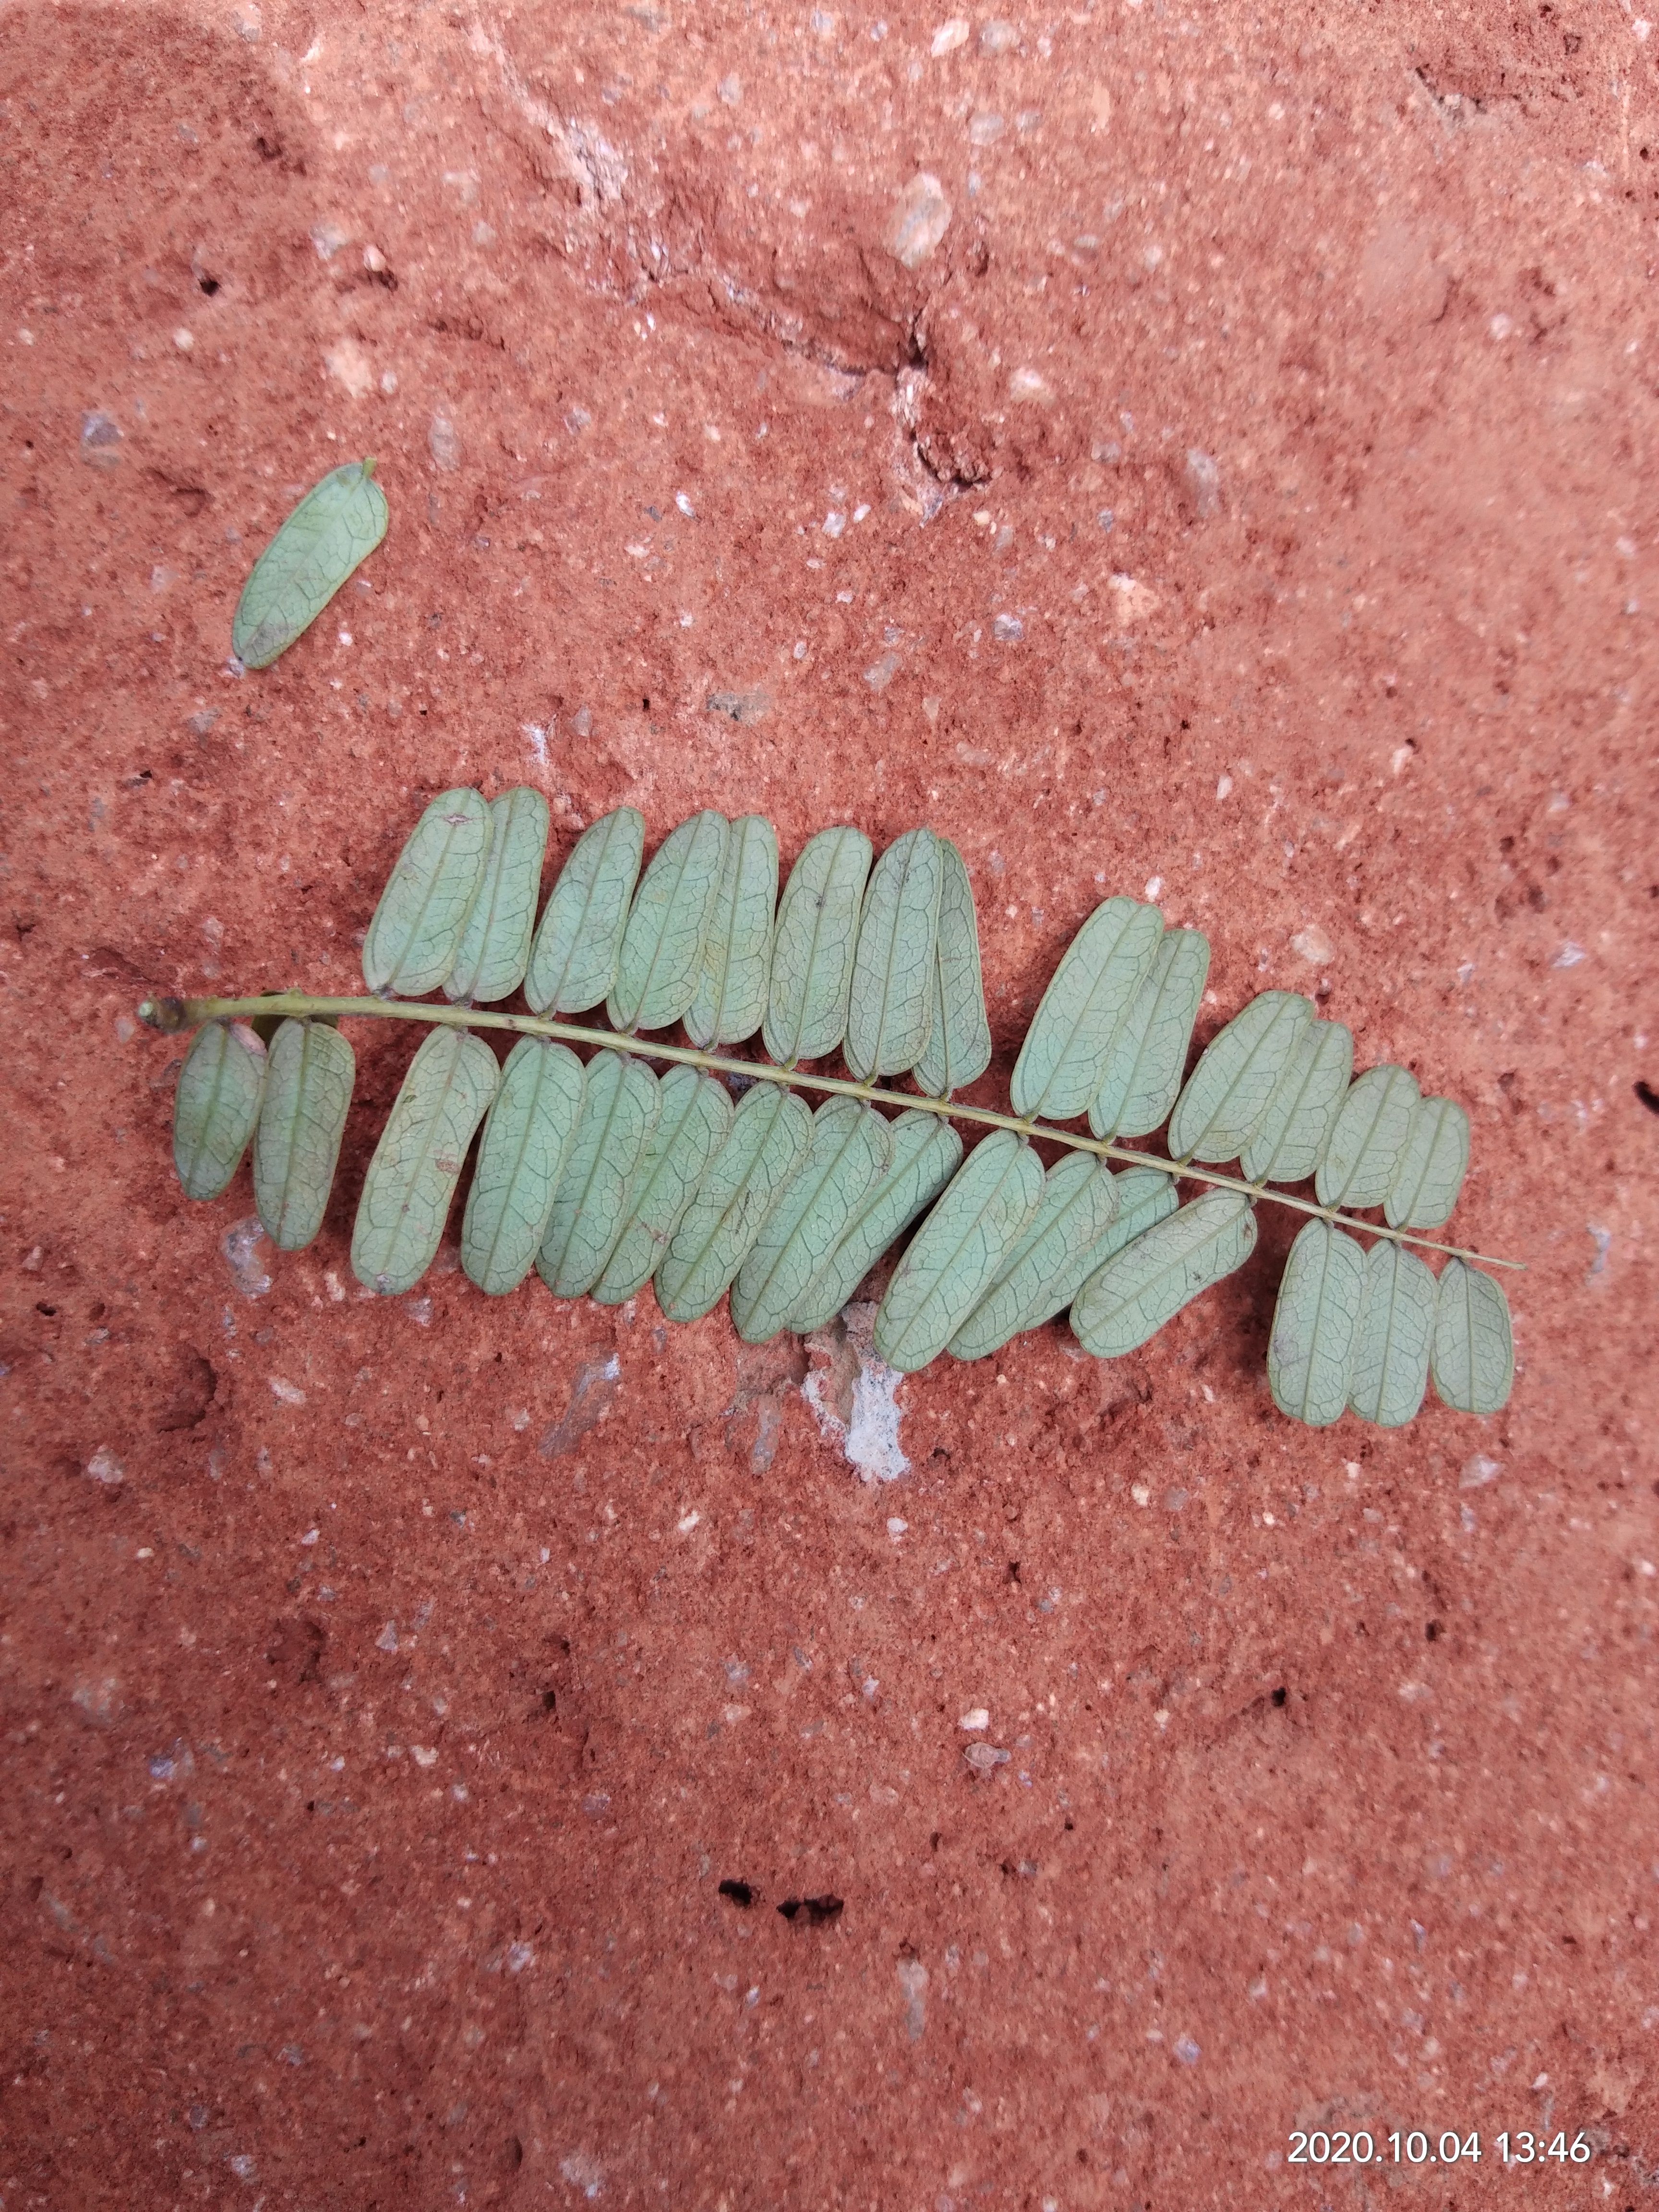
Plant: Tamarind